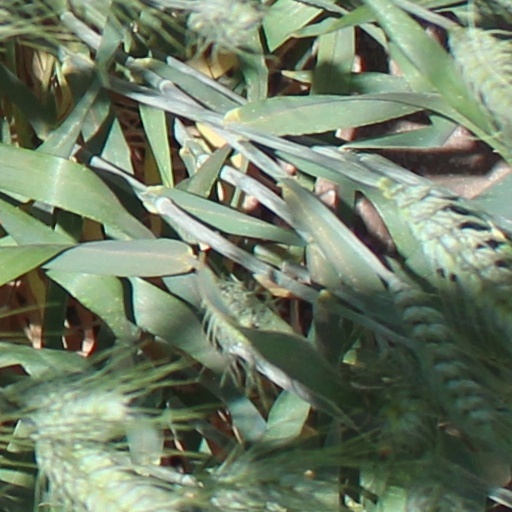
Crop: wheat